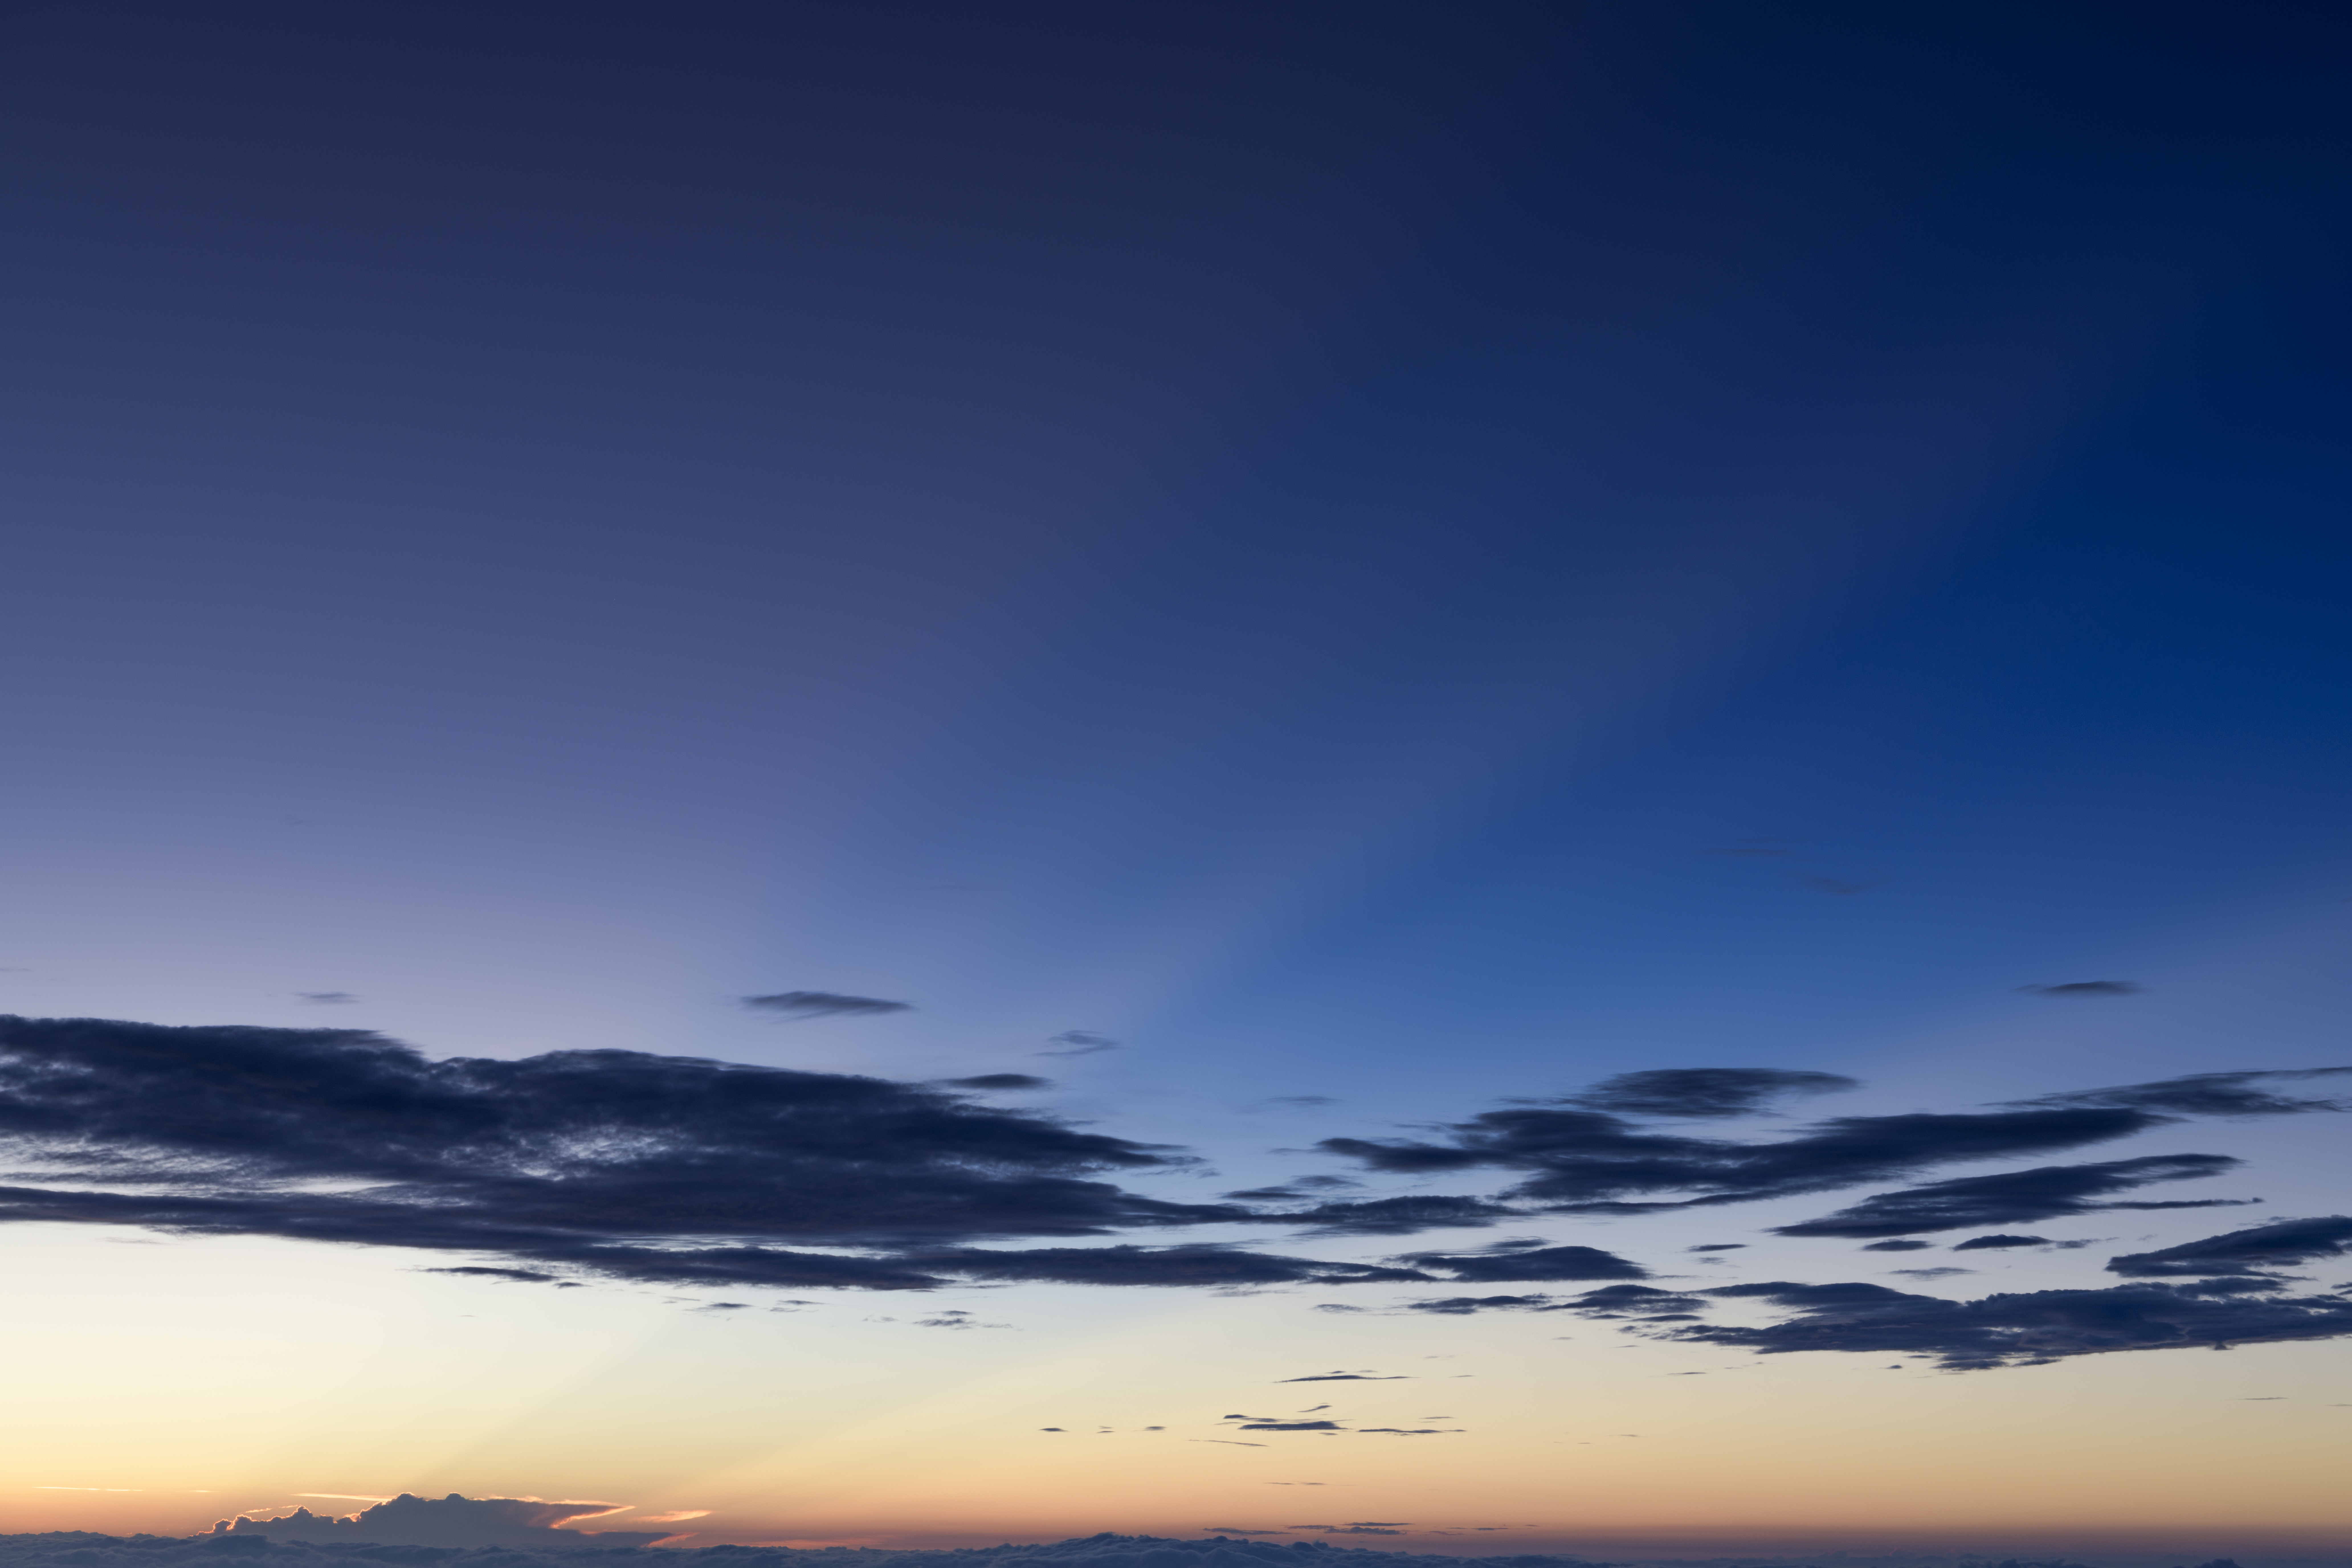
sky, blue, cloud, horizon, daytime, afterglow, atmosphere, evening, dusk, sea, morning, atmospheric phenomenon, calm, sunset, dawn, ocean, sunrise, cumulus, sunlight, meteorological phenomenon, landscape, mountain, coast, city, sound